Philip K. Chapman

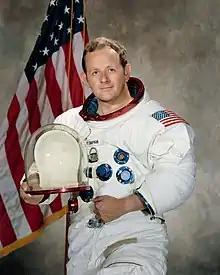
Chapman in 1971

Philip Kenyon Chapman (5 March 1935 – 5 April 2021) was the first Australian-born American astronaut, serving for about five years in NASA Astronaut Group 6 (1967).